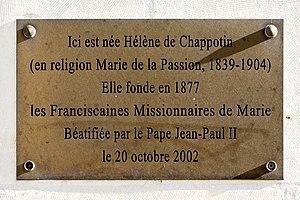
Plaque commémorative sur la maison natale d'Hélène de Chappotin de Neuville, rue Clemenceau à Nantes
La bienheureuse Hélène Marie Philippine de Chappotin de Neuville, née à Nantes le 21 mai 1839 et décédée à Sanremo le 15 novembre 1904, est une religieuse française, fondatrice en 1877 de la congrégation des Franciscaines missionnaires de Marie. Elle a été béatifiée par le pape Jean-Paul II en 2002.